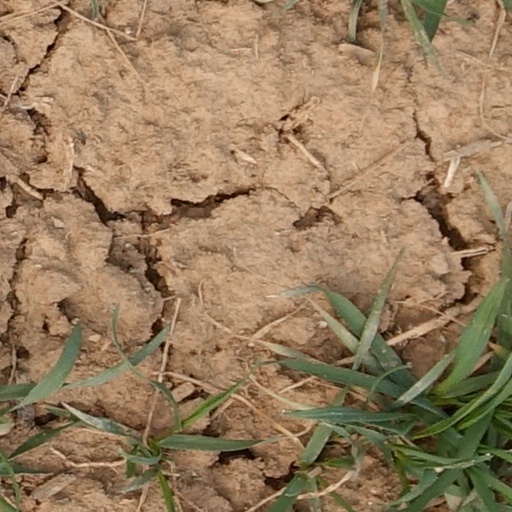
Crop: wheat